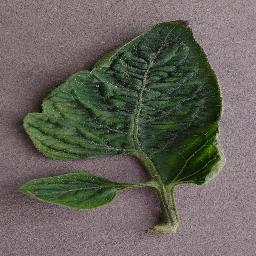
Label: Tomato___Tomato_Yellow_Leaf_Curl_Virus